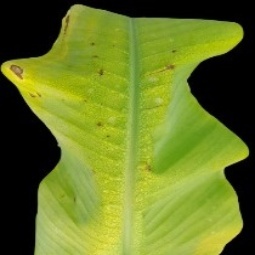
Label: Sulphur